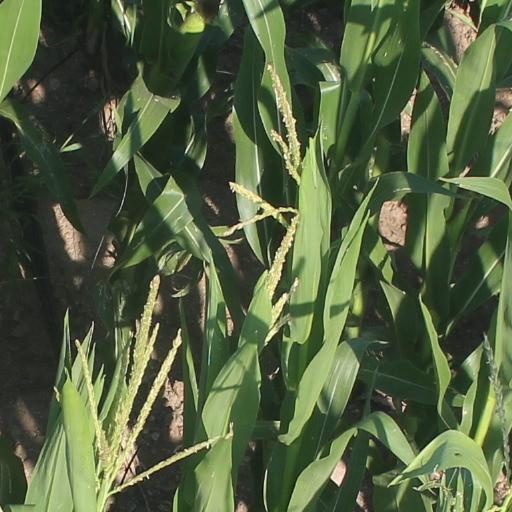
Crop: maize; corn